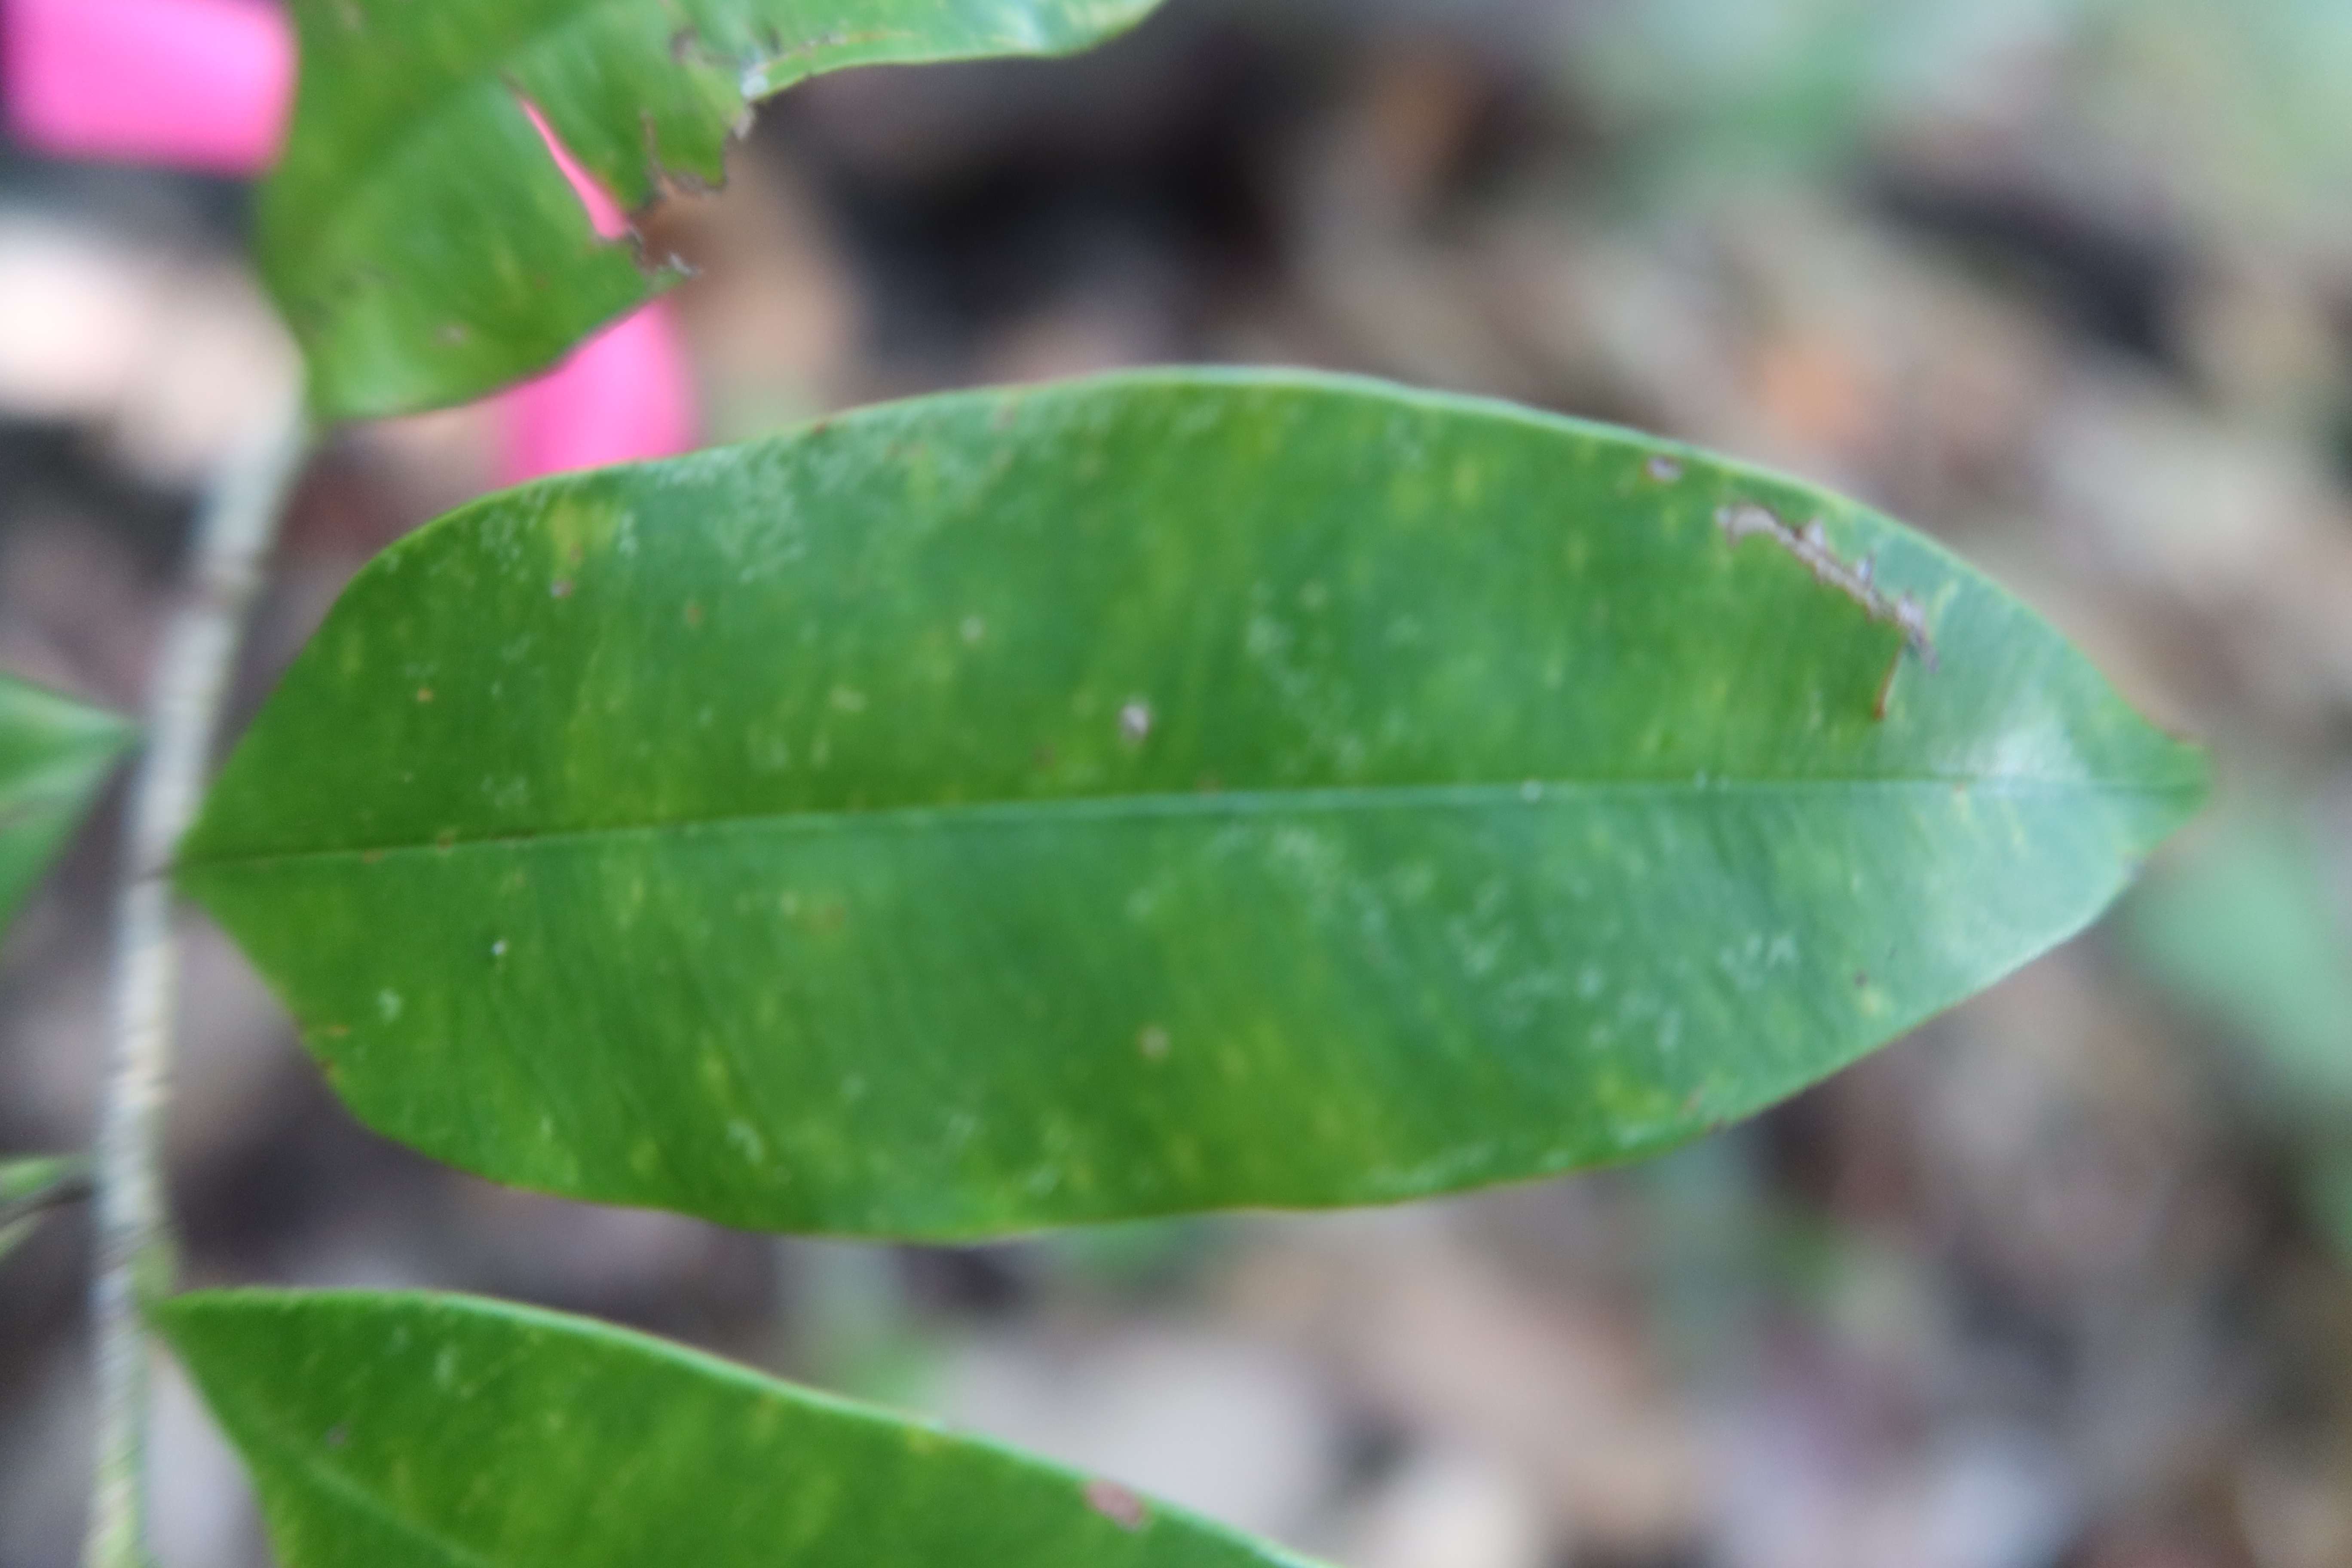
Label: Downy mildew